List of Sunderland A.F.C. players

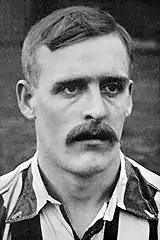
Alf Common, the first player to be transferred for £1,000, when he was bought by Middlesbrough from Sunderland in 1905

Sunderland Association Football Club was founded in 1879, and turned professional in 1886. This list contains all players that have played 100 or more first-class matches for the club. However, some players who have played fewer matches are also included. This includes players who have set a club playing record, such as goalscoring or transfer fee records.